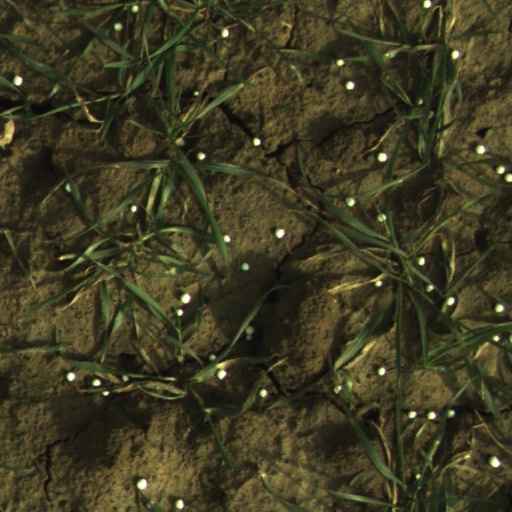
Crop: wheat